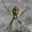
Label: spider